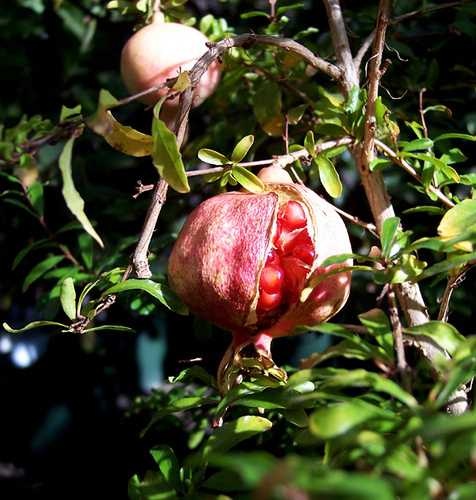
Label: Pomegranate